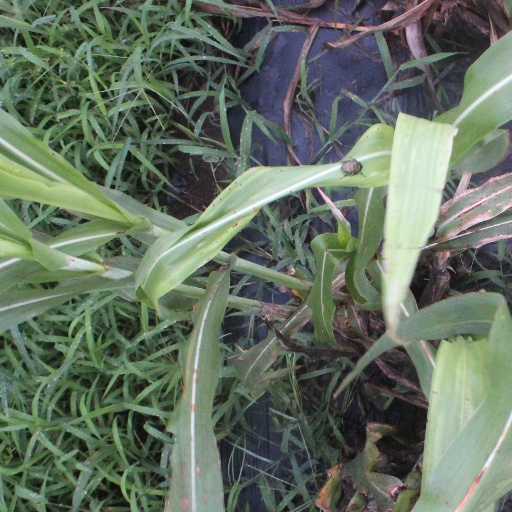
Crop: sorghum